Zuihōden

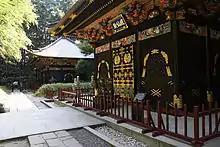
Zuihōden, mausoleum of the Date clan in Sendai

in Sendai, Miyagi Prefecture, Japan is the mausoleum complex of Date Masamune and his heirs, daimyō of the Sendai Domain.